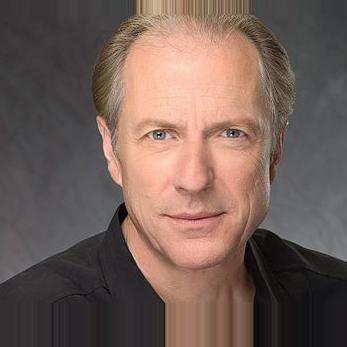
Age: 60